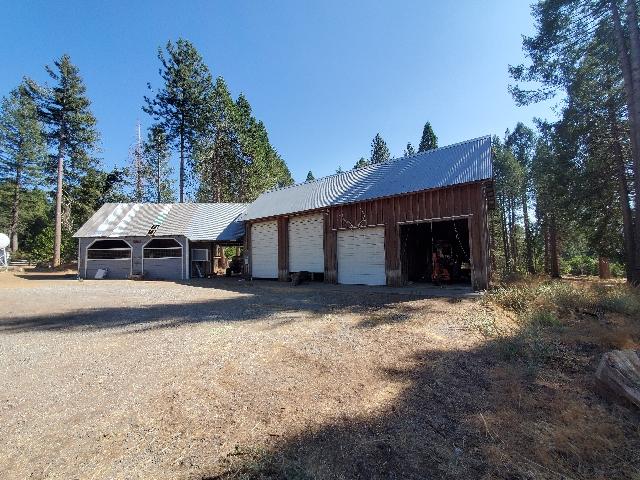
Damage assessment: no_damage